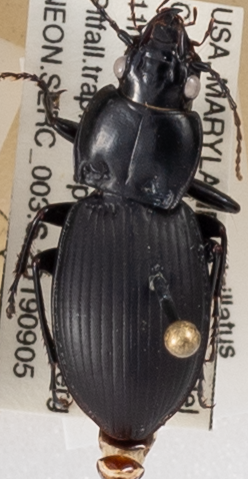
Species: Cyclotrachelus sigillatus
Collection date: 2019-09-05
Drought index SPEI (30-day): -1.45
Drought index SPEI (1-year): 1.082
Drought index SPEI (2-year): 1.546